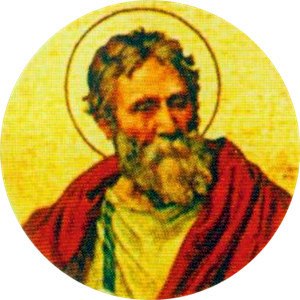
Paverækken / 1. årtusinde / 7. århundrede
Dette er en liste over paver, den romersk-katolske kirkes overhoved. Paverækken strækker sig tilbage til apostlen Peter.